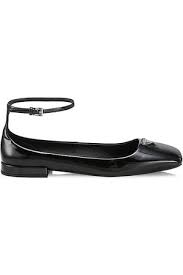
Label: Ballet Flat